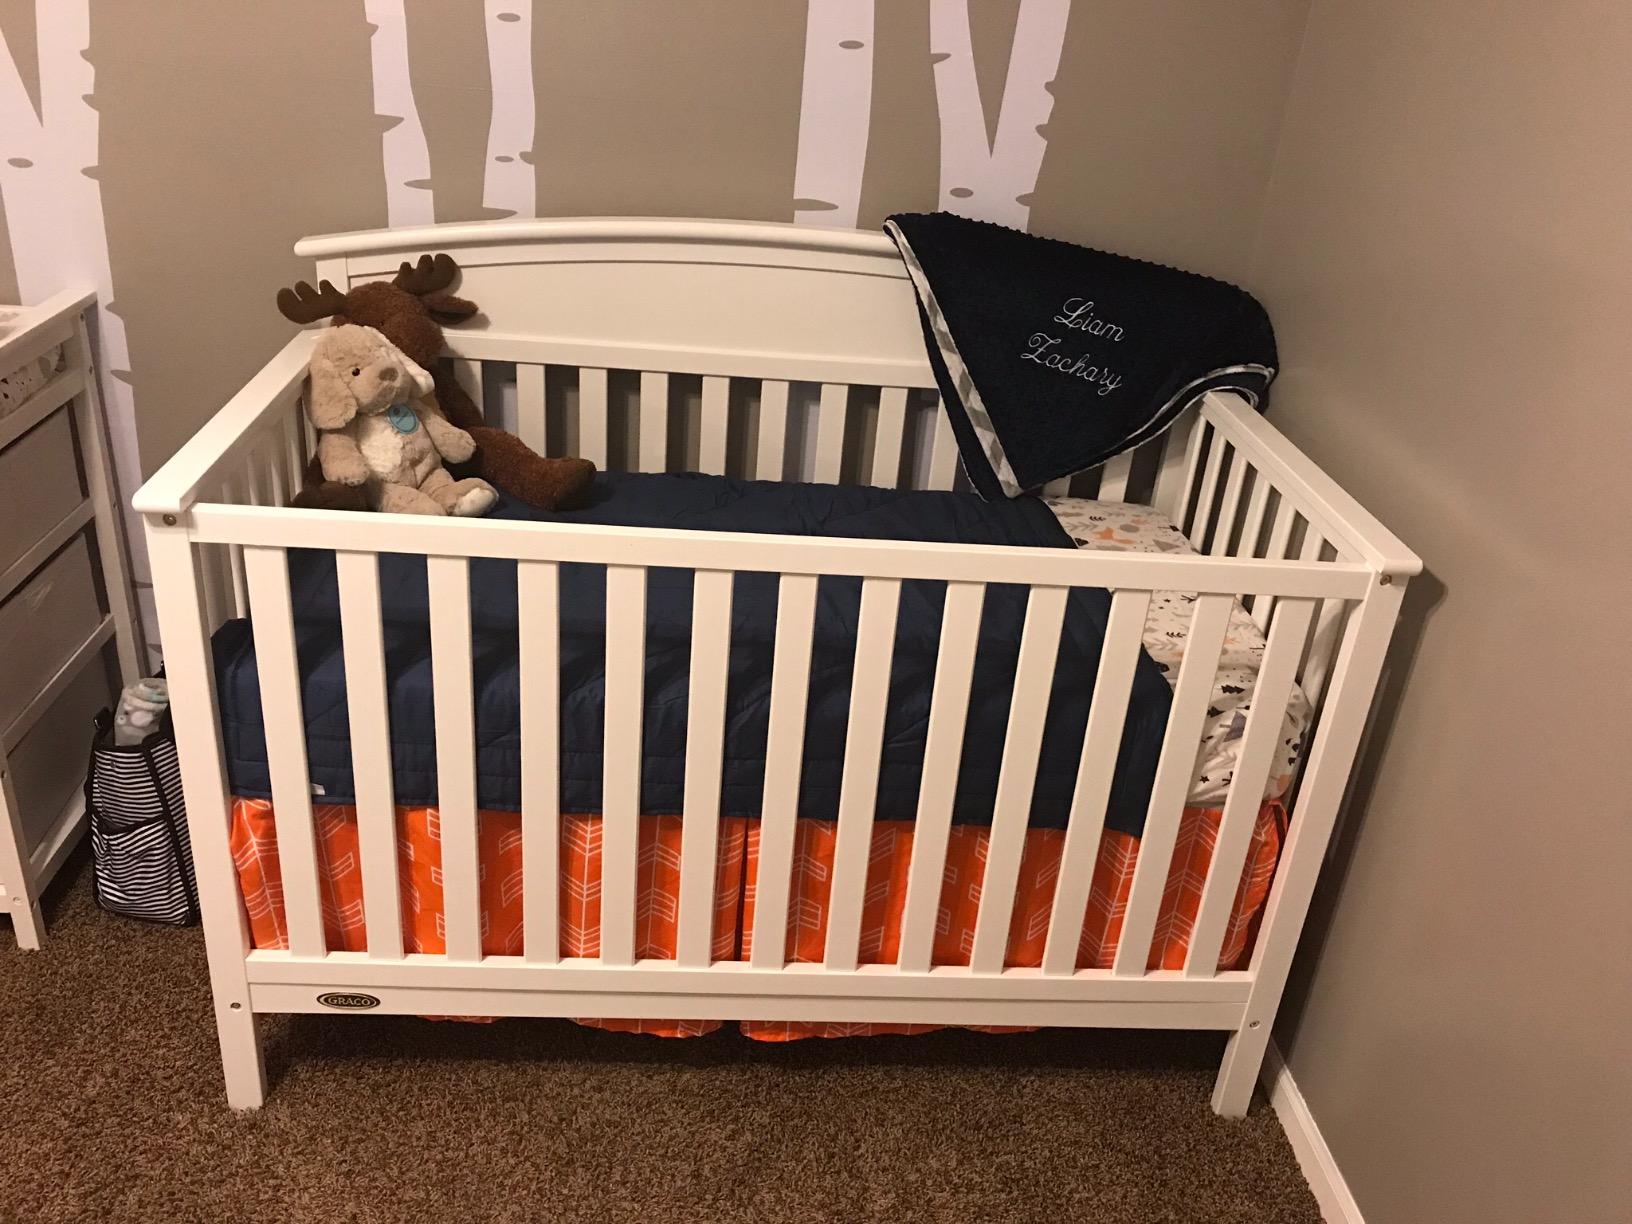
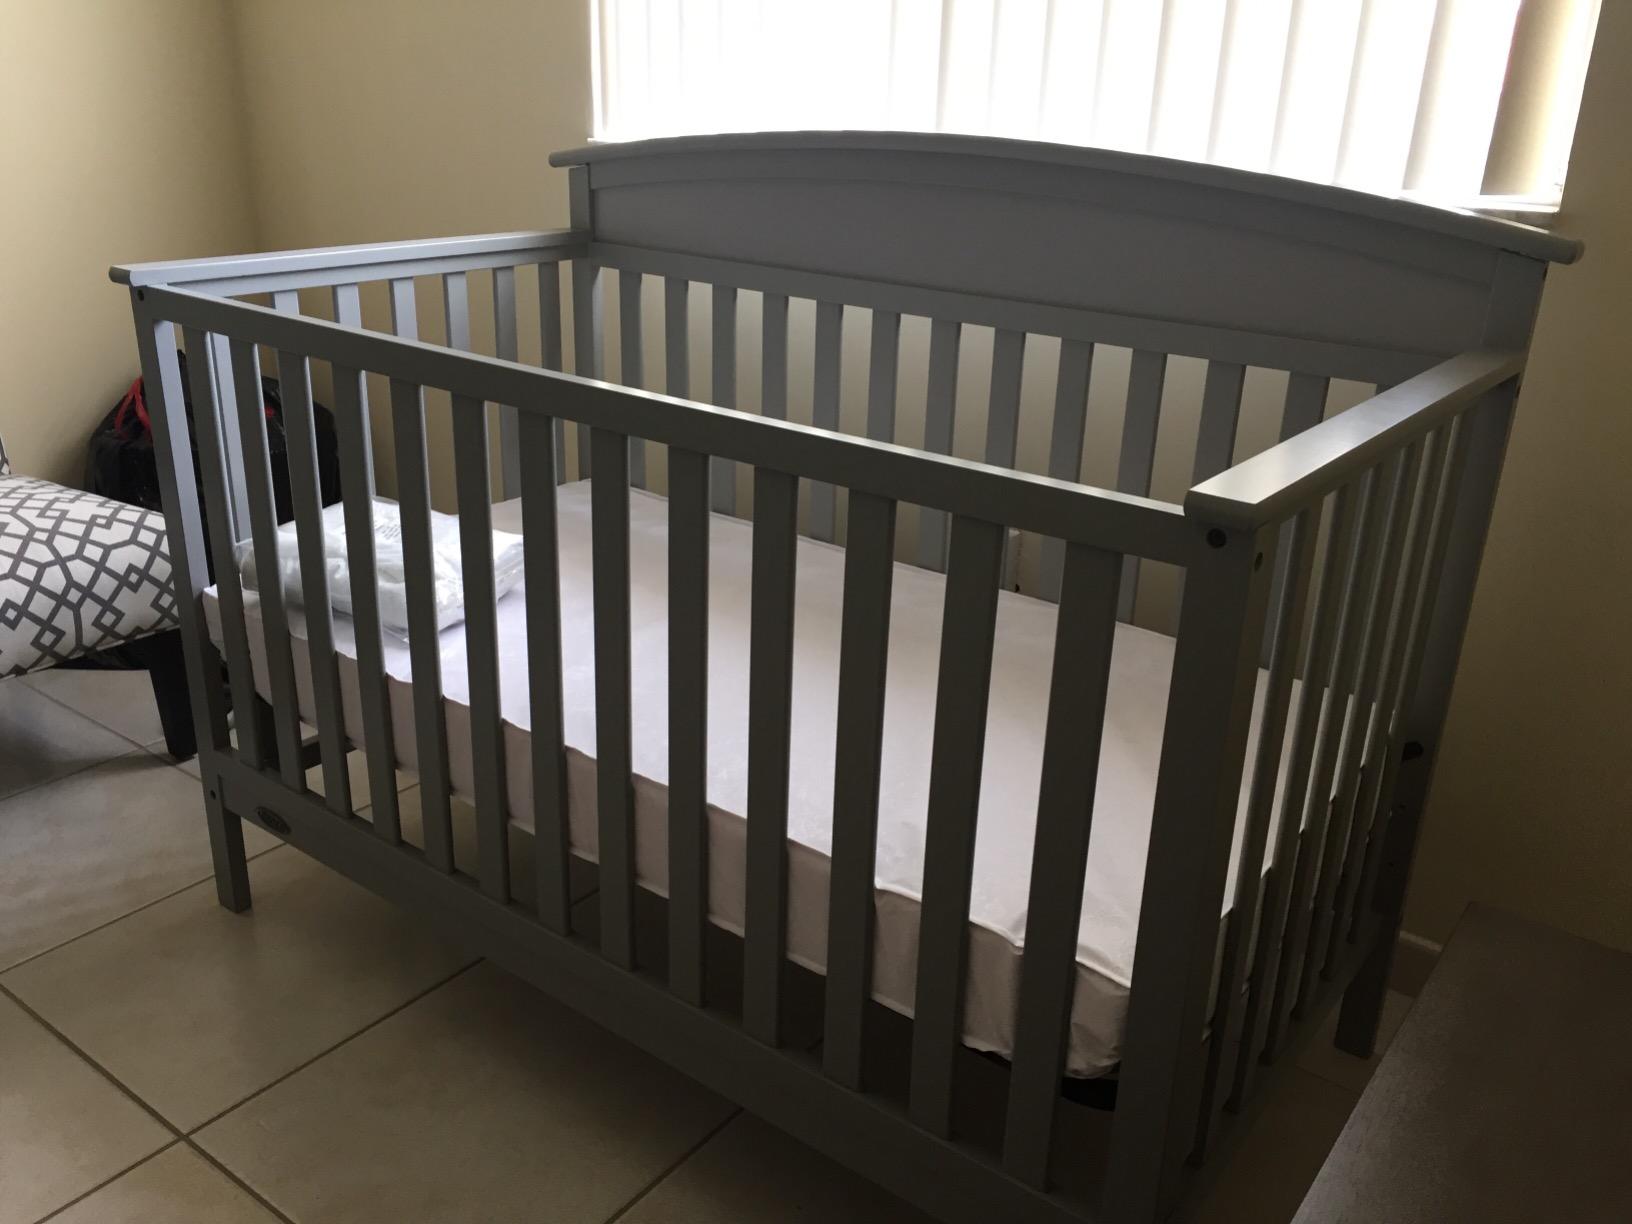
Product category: products_crib
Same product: no